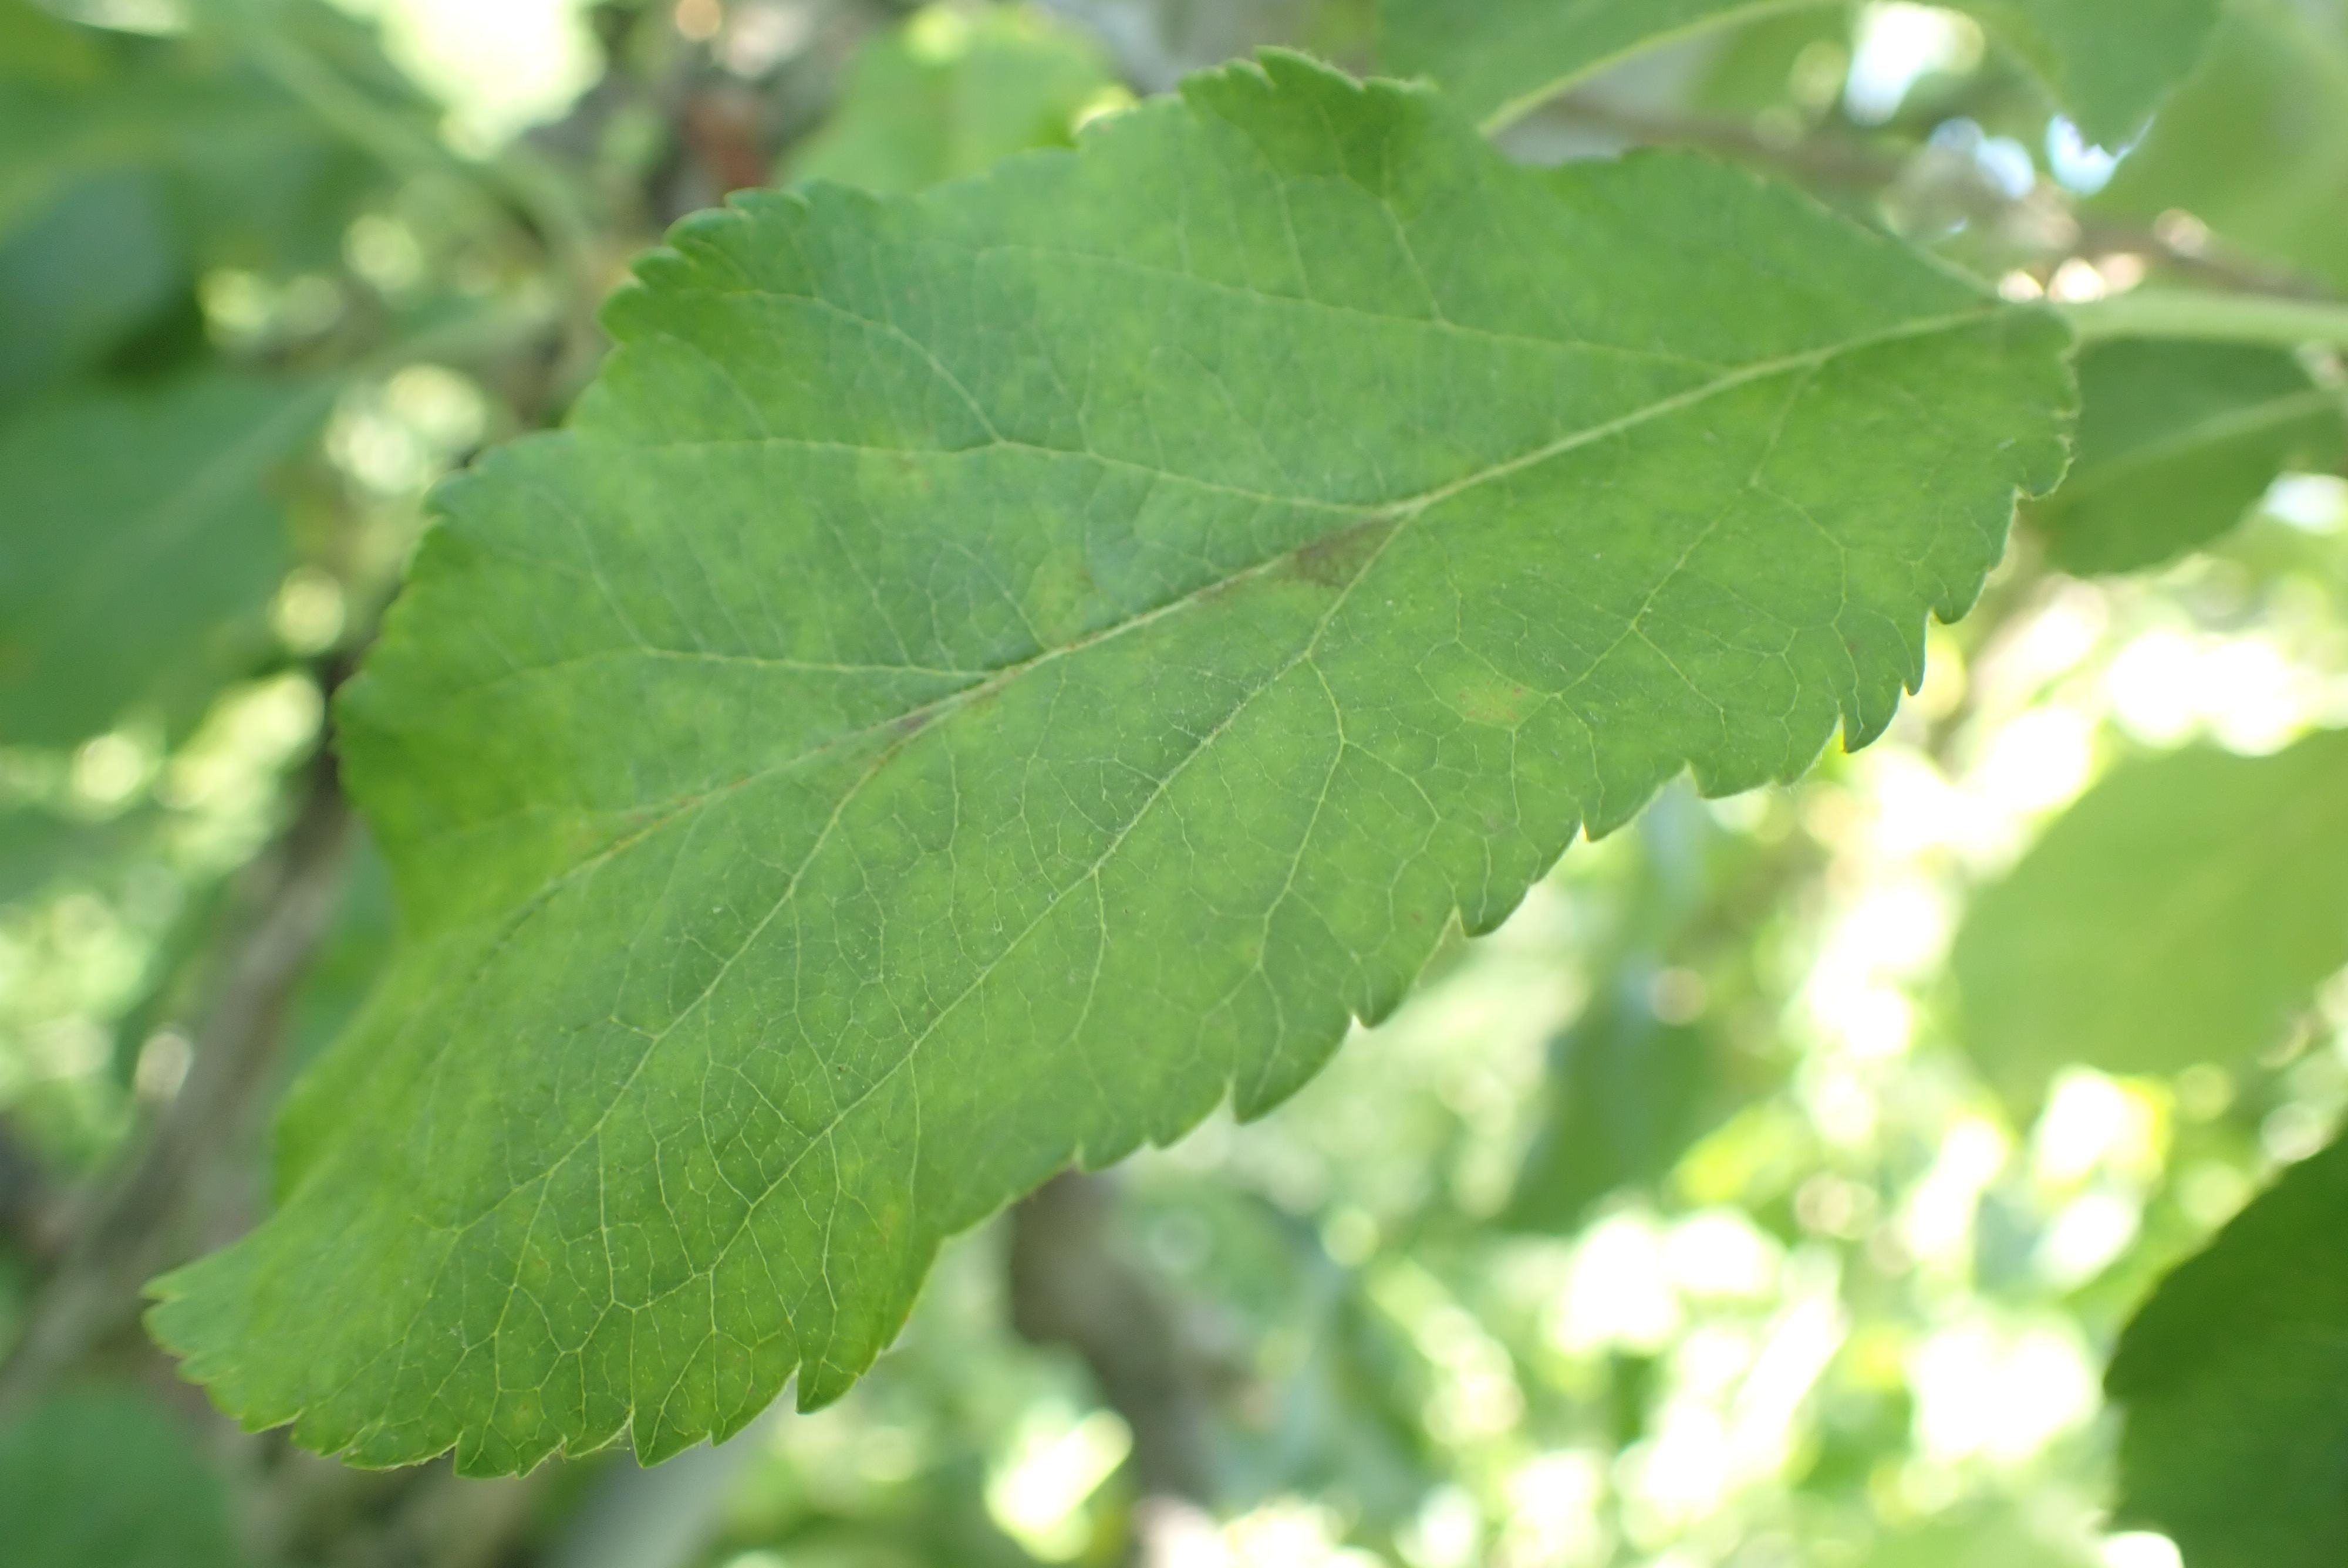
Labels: scab